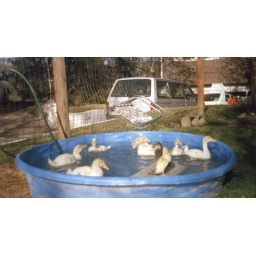
1990 - ducks @ parents' house (by Vicky) - ducks in pool - 445767652_705e0e29d0_o